Jukka Vieno

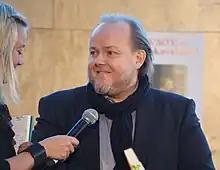
Vieno in 2010

Jukka Sakari Vieno (born 4 April 1957 in Ilmajoki) is a Finnish writer and recipient of the Eino Leino Prize in 1978.